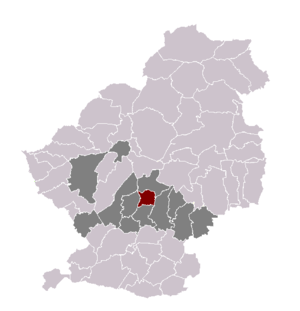
Loffre dans son canton et son arrondissement
Loffre est une commune française, située dans le département du Nord en région Hauts-de-France.